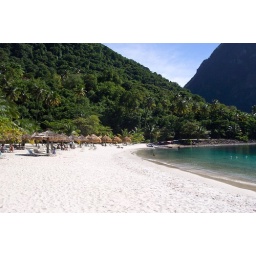
A beautiful sandy beach nestled in between the Piton mountains